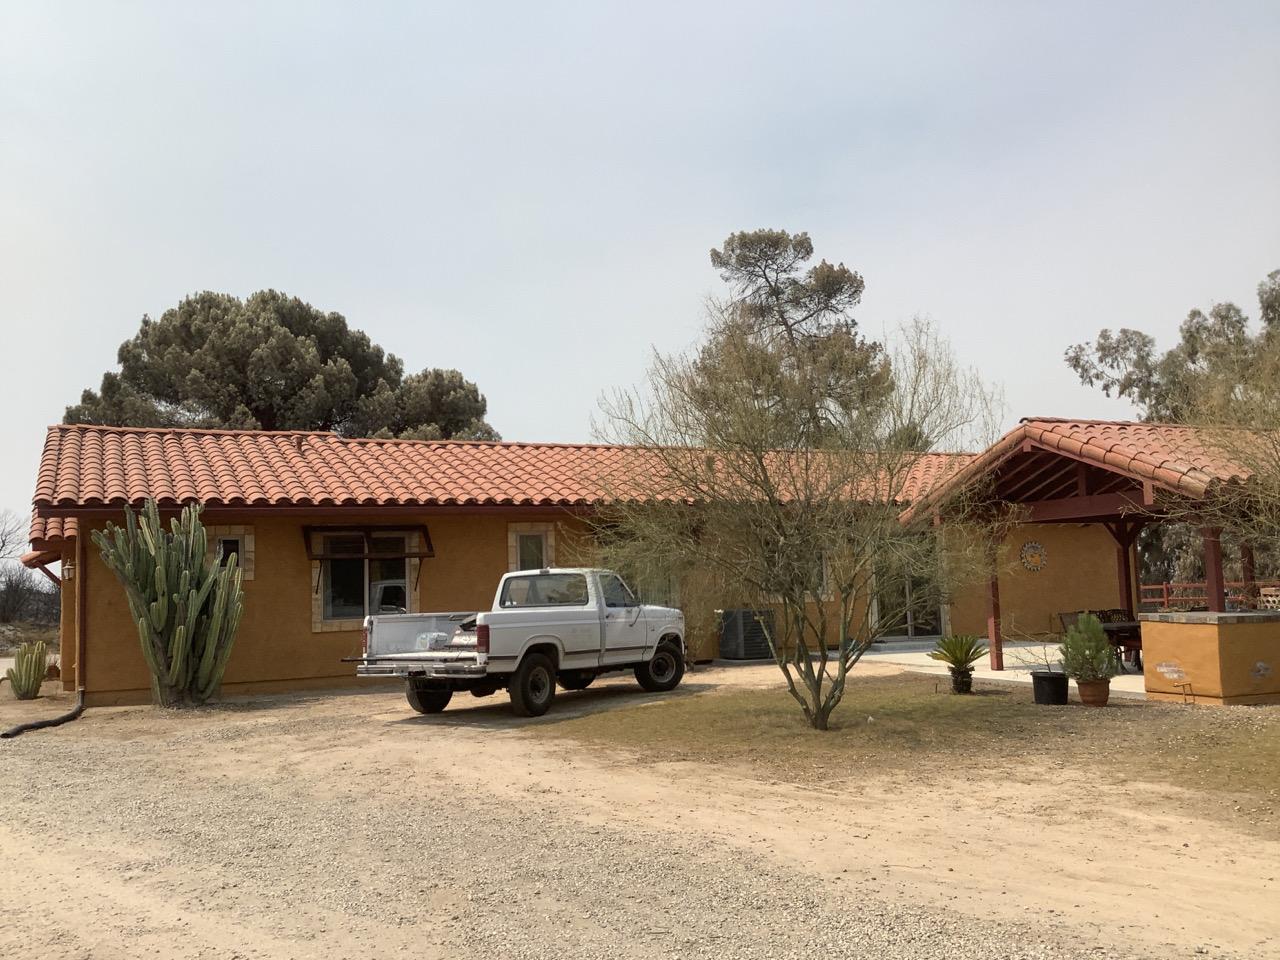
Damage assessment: no_damage